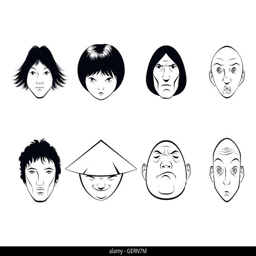
vector illustration of a set of persons